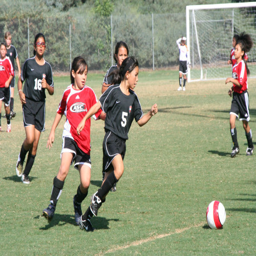
person under team stays step ahead of the defense .